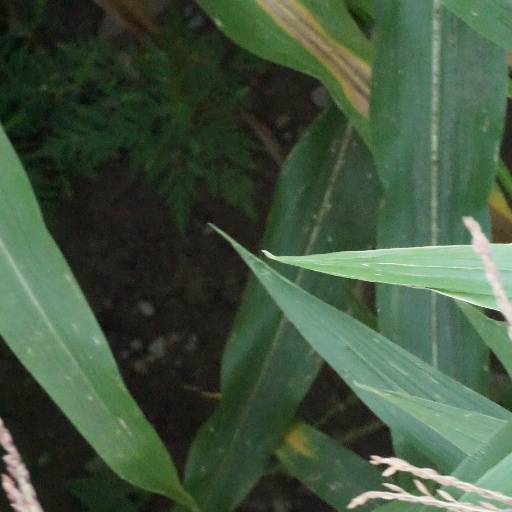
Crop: maize; corn